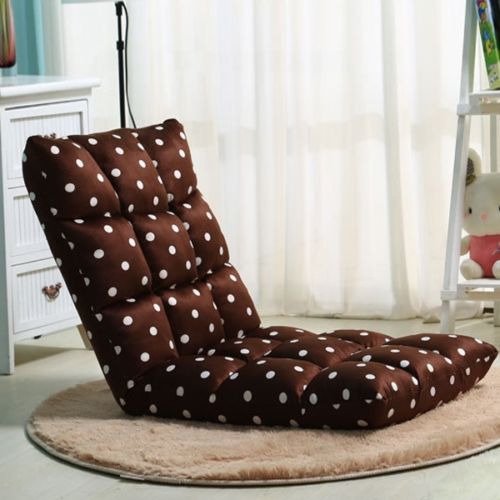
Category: sofa